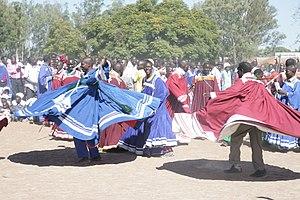
Le christianisme est la religion dominante au Zimbabwe à l'époque contemporaine.